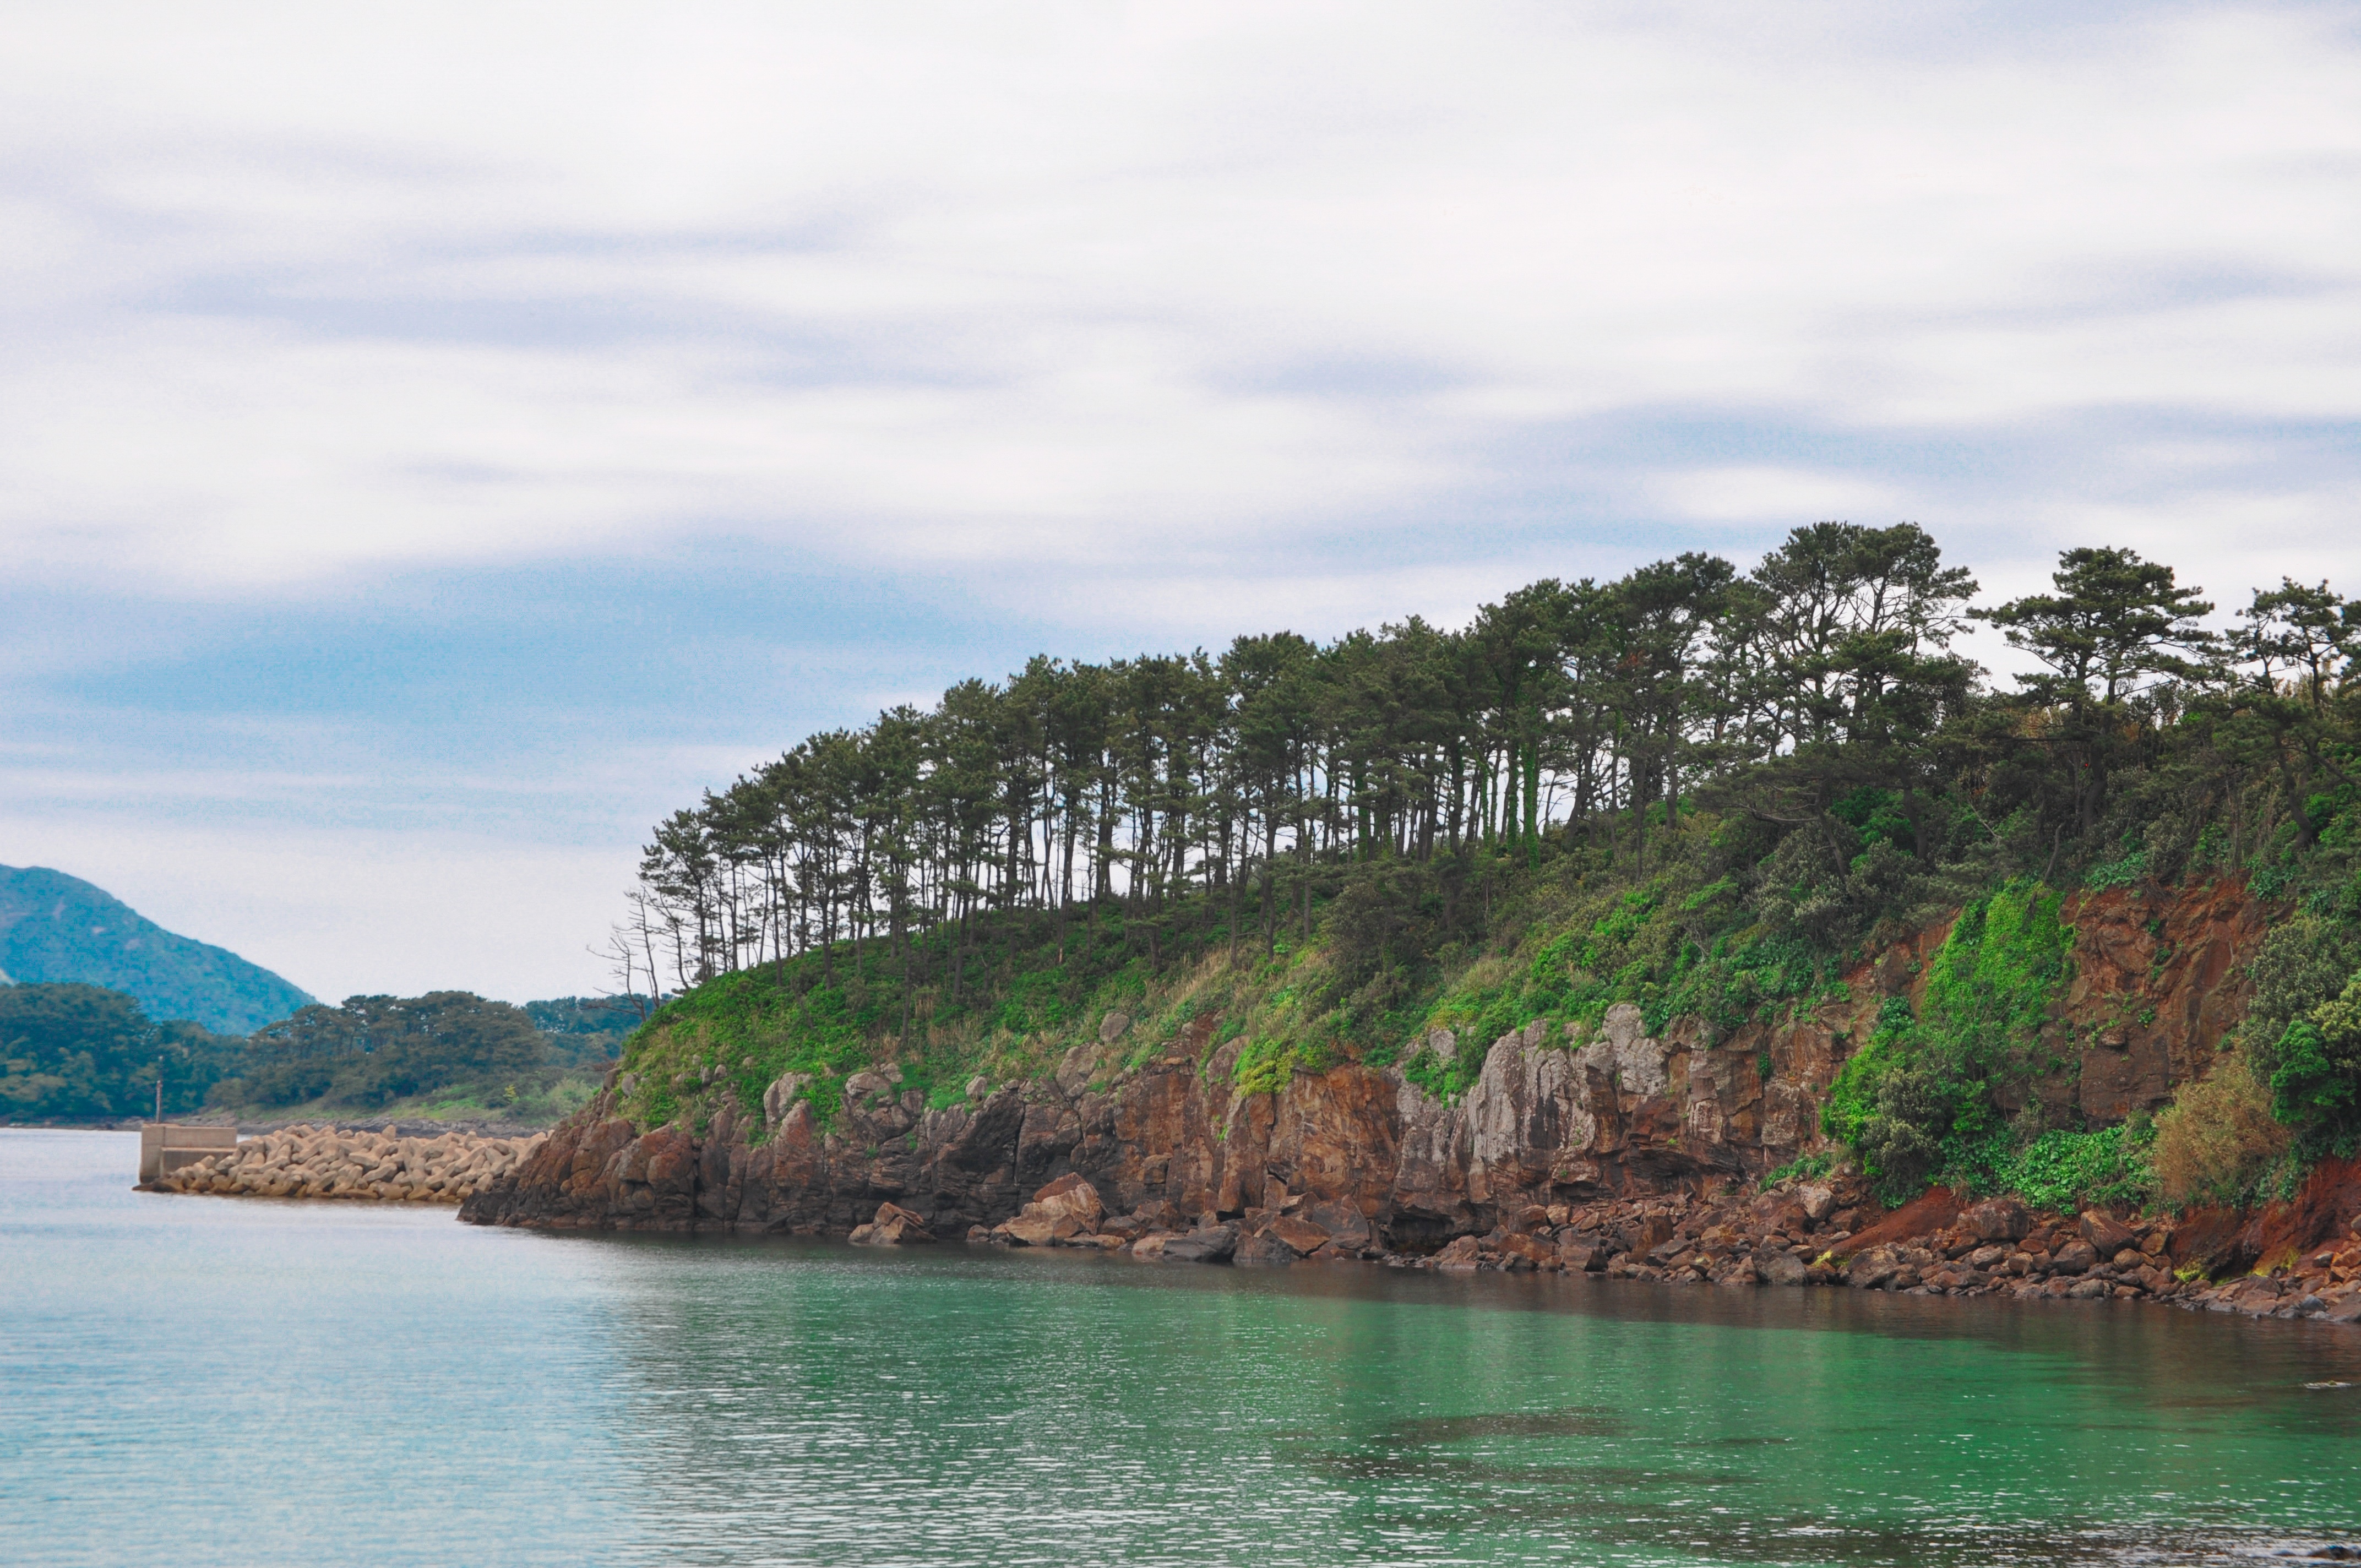
sea, coast, rock, ocean, shore, lake, cliff, cove, vehicle, bay, island, fjord, reservoir, terrain, body of water, loch, cape, islet, landform, geographical feature